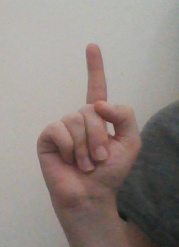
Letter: bb